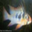
Label: aquarium_fish